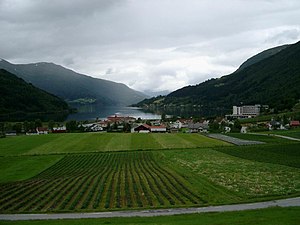
Loen / Fotogalleri
Loen er en bygd ved Lobugten inderst i Nordfjord, i Stryn kommune i Vestland fylke i Norge. Den ligger omkring 6 kilometer nord for landsbyen Olden og omkring 11 kilometer sydøst for kommunecenteret Stryn. Største arbejdspladser er Nordfjord Kjøtt, som flyttet fra Olden i 1978, og Hotel Alexandra, etableret 1884. I lavineulykkerne 1905 og 1936 skred dele af Ramnefjellet i Lovatnet sydøst for Loen og skabte en flodbølge som tog livet af i alt 135 personer. Der er kort vej til bræarmene Kjenndalsbræen og Briksdalsbræen.